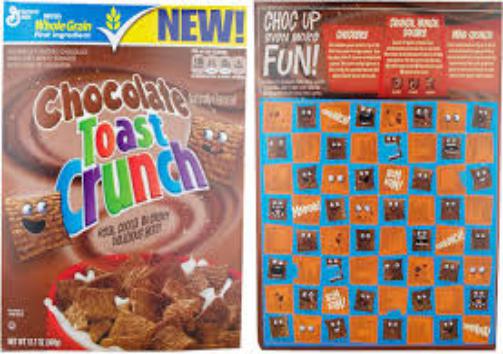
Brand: Chocolate Toast Crunch
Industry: Food